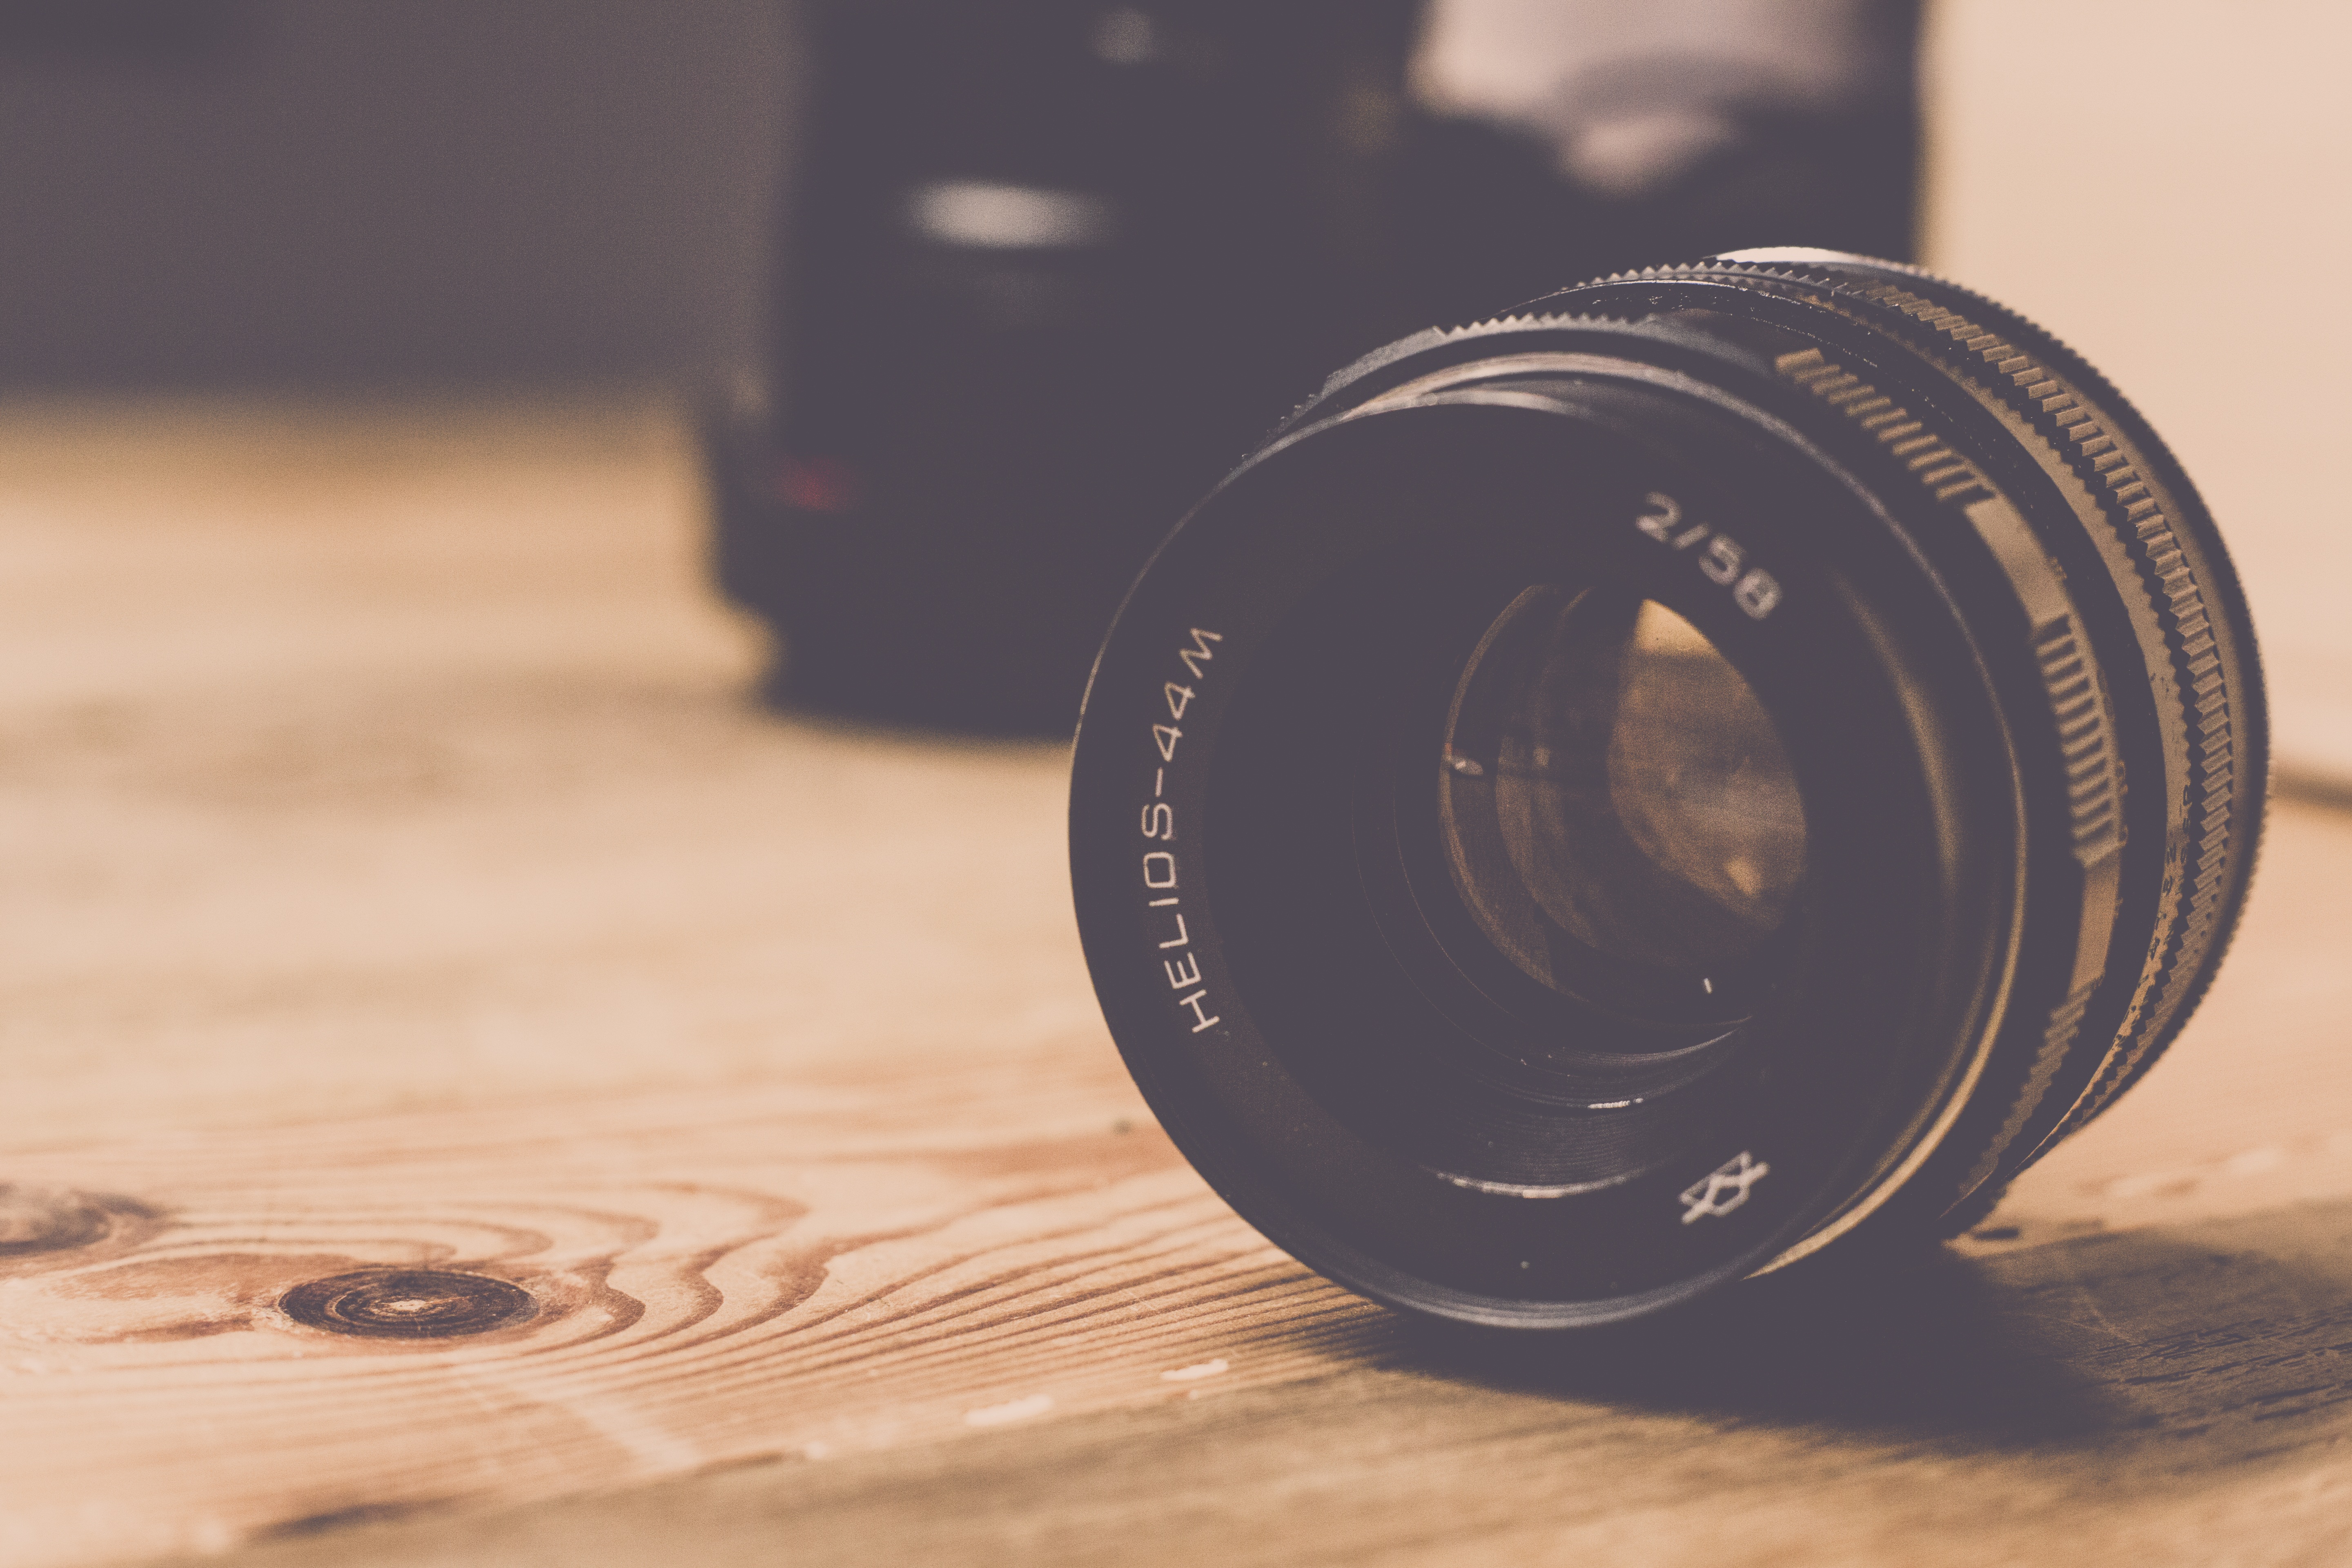
wood, camera, photography, vintage, antique, wheel, retro, slr, analog, reflection, lens, nostalgia, black, circle, old camera, hipster, close up, photograph, style, camera lens, shape, trend, mirroring, lenses, retro look, photo camera, rangefinder camera, man made object, cameras optics